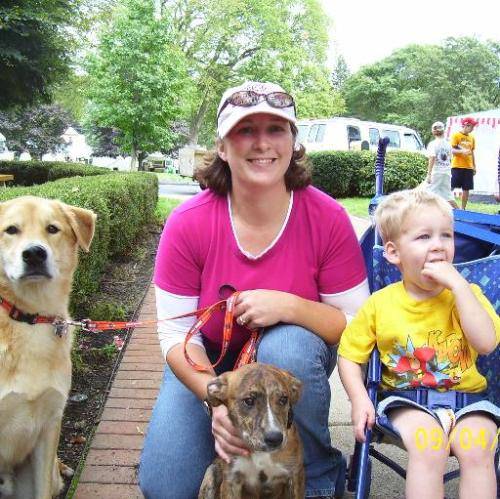
Label: dog